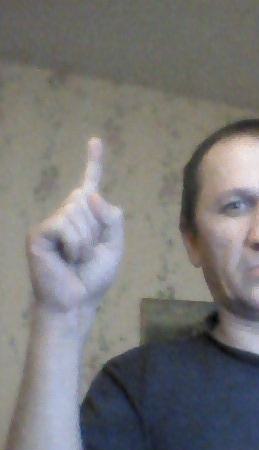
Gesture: one